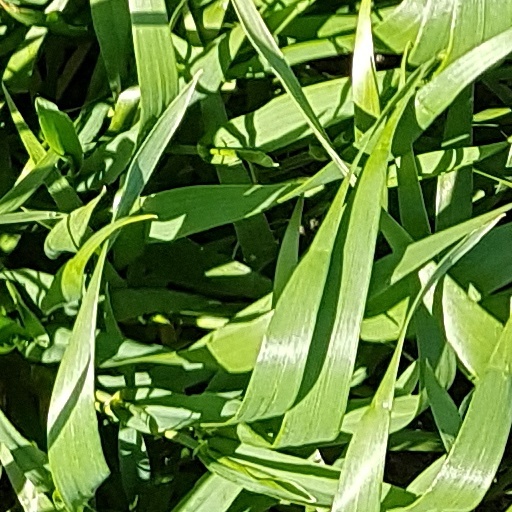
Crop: wheat